Hurricane Sandy

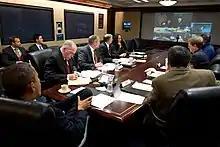
White House conference with FEMA and Department of Homeland Security in preparation for arrival of the hurricane.

Much of the East Coast of the United States, in Mid-Atlantic and New England regions, had a good chance of receiving gale-force winds, flooding, heavy rain and possibly snow early in the week of October 28 from an unusual hybrid of Hurricane Sandy and a winter storm producing a Fujiwhara effect. Government weather forecasters said there was a 90% chance that the East Coast would be impacted by the storm. Jim Cisco of the Hydrometeorological Prediction Center coined the term "Frankenstorm", as Sandy was expected to merge with a storm front a few days before Halloween. As coverage continued, several media outlets began eschewing this term in favor of "superstorm". Utilities and governments along the East Coast attempted to head off long-term power failures Sandy might cause. Power companies from the Southeast to New England alerted independent contractors to be ready to help repair storm damaged equipment quickly and asked employees to cancel vacations and work longer hours. Researchers from Johns Hopkins University, using a computer model built on power outage data from previous hurricanes, conservatively forecast that 10 million customers along the Eastern Seaboard would lose power from the storm.